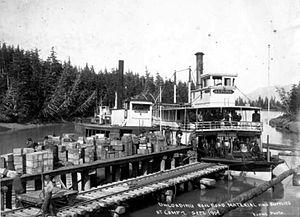
Cet article recense des villes fantômes d'Alaska.
Katalla est une localité d'Alaska aux États-Unis dans la Région de recensement de Valdez-Cordova, actuellement abandonnée.